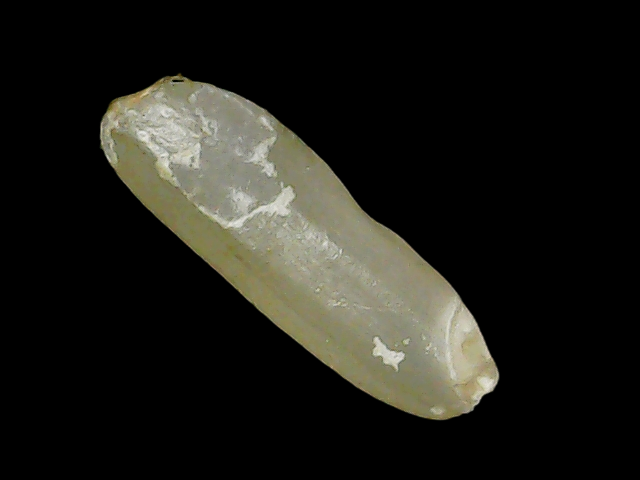
Rice variety: Binadhan11